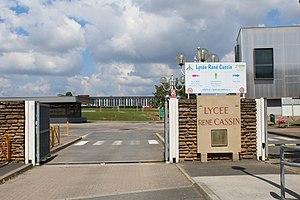
Entrée du lycée René Cassin de Mâcon.